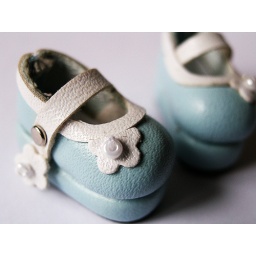
Plum's new blue Mary Janes look so cute on her. There's so much detail in each shoe!